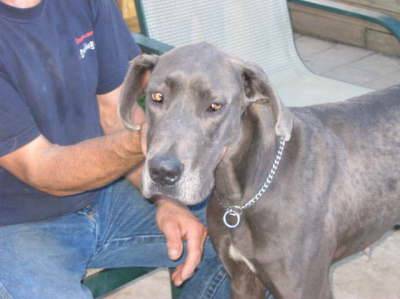
Label: dog